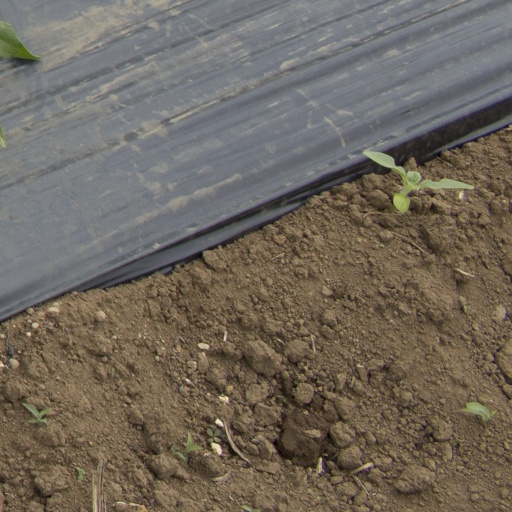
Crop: Jerusalem artichoke